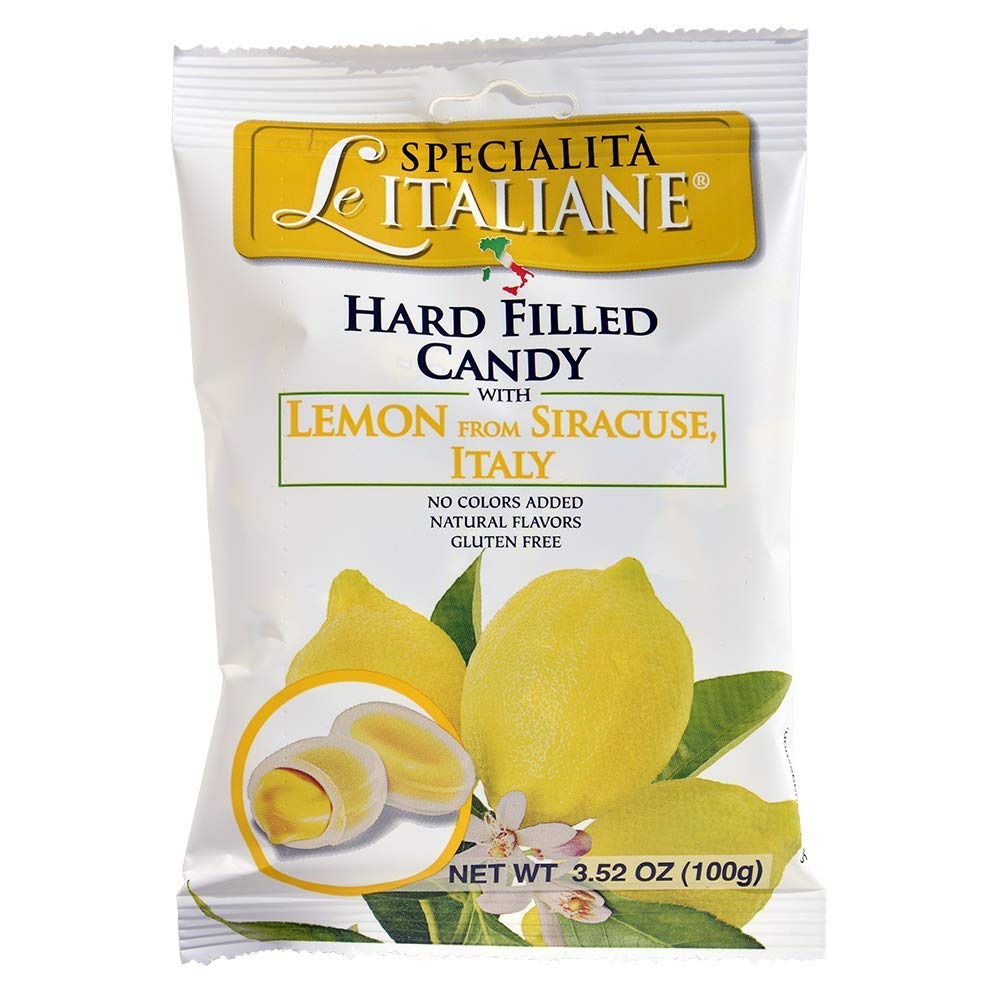
Item Name: "Le Italiane" Italian Natural Hard Candy Filled with IGP Lemons from Siracusa (3.5 Oz) (Pack Of 12)
Bullet Point: Le Specialita Italiane Hard Filled Candy With Lemon, 3.52 Ounces (Pack Of 12)
Value: 42.24
Unit: Ounce

Price: 42.83